The Settlers 7: Paths to a Kingdom

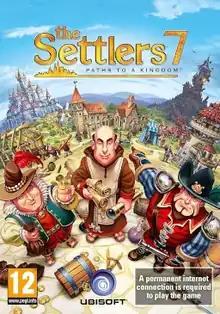
European cover art

The Settlers 7: Paths to a Kingdom is a 2010 city-building game with real-time strategy elements for Windows and macOS. Developed by Blue Byte and published by Ubisoft, it was released worldwide in March 2010. It is the seventh game in "The Settlers" series. Blue Byte released three DLC packs in 2010; "Uncharted Land", "Conquest - The Empire", and "Rise of the Rebellion", released in July, September, and December, respectively. In March 2011, "The Settlers 7: Paths to a Kingdom - Deluxe Gold Edition" was released, containing the original game, the three packs, an unlock code for an upcoming fourth pack, and a copy of "The Settlers III". The fourth pack, "The Two Kings", was released in April 2011. In 2018, the "Deluxe Gold Edition" was re-released as "The Settlers 7: Paths to a Kingdom - History Edition".